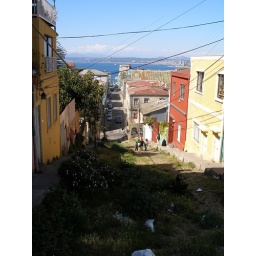
This is a scene just down the street from her house looking out over the bay.